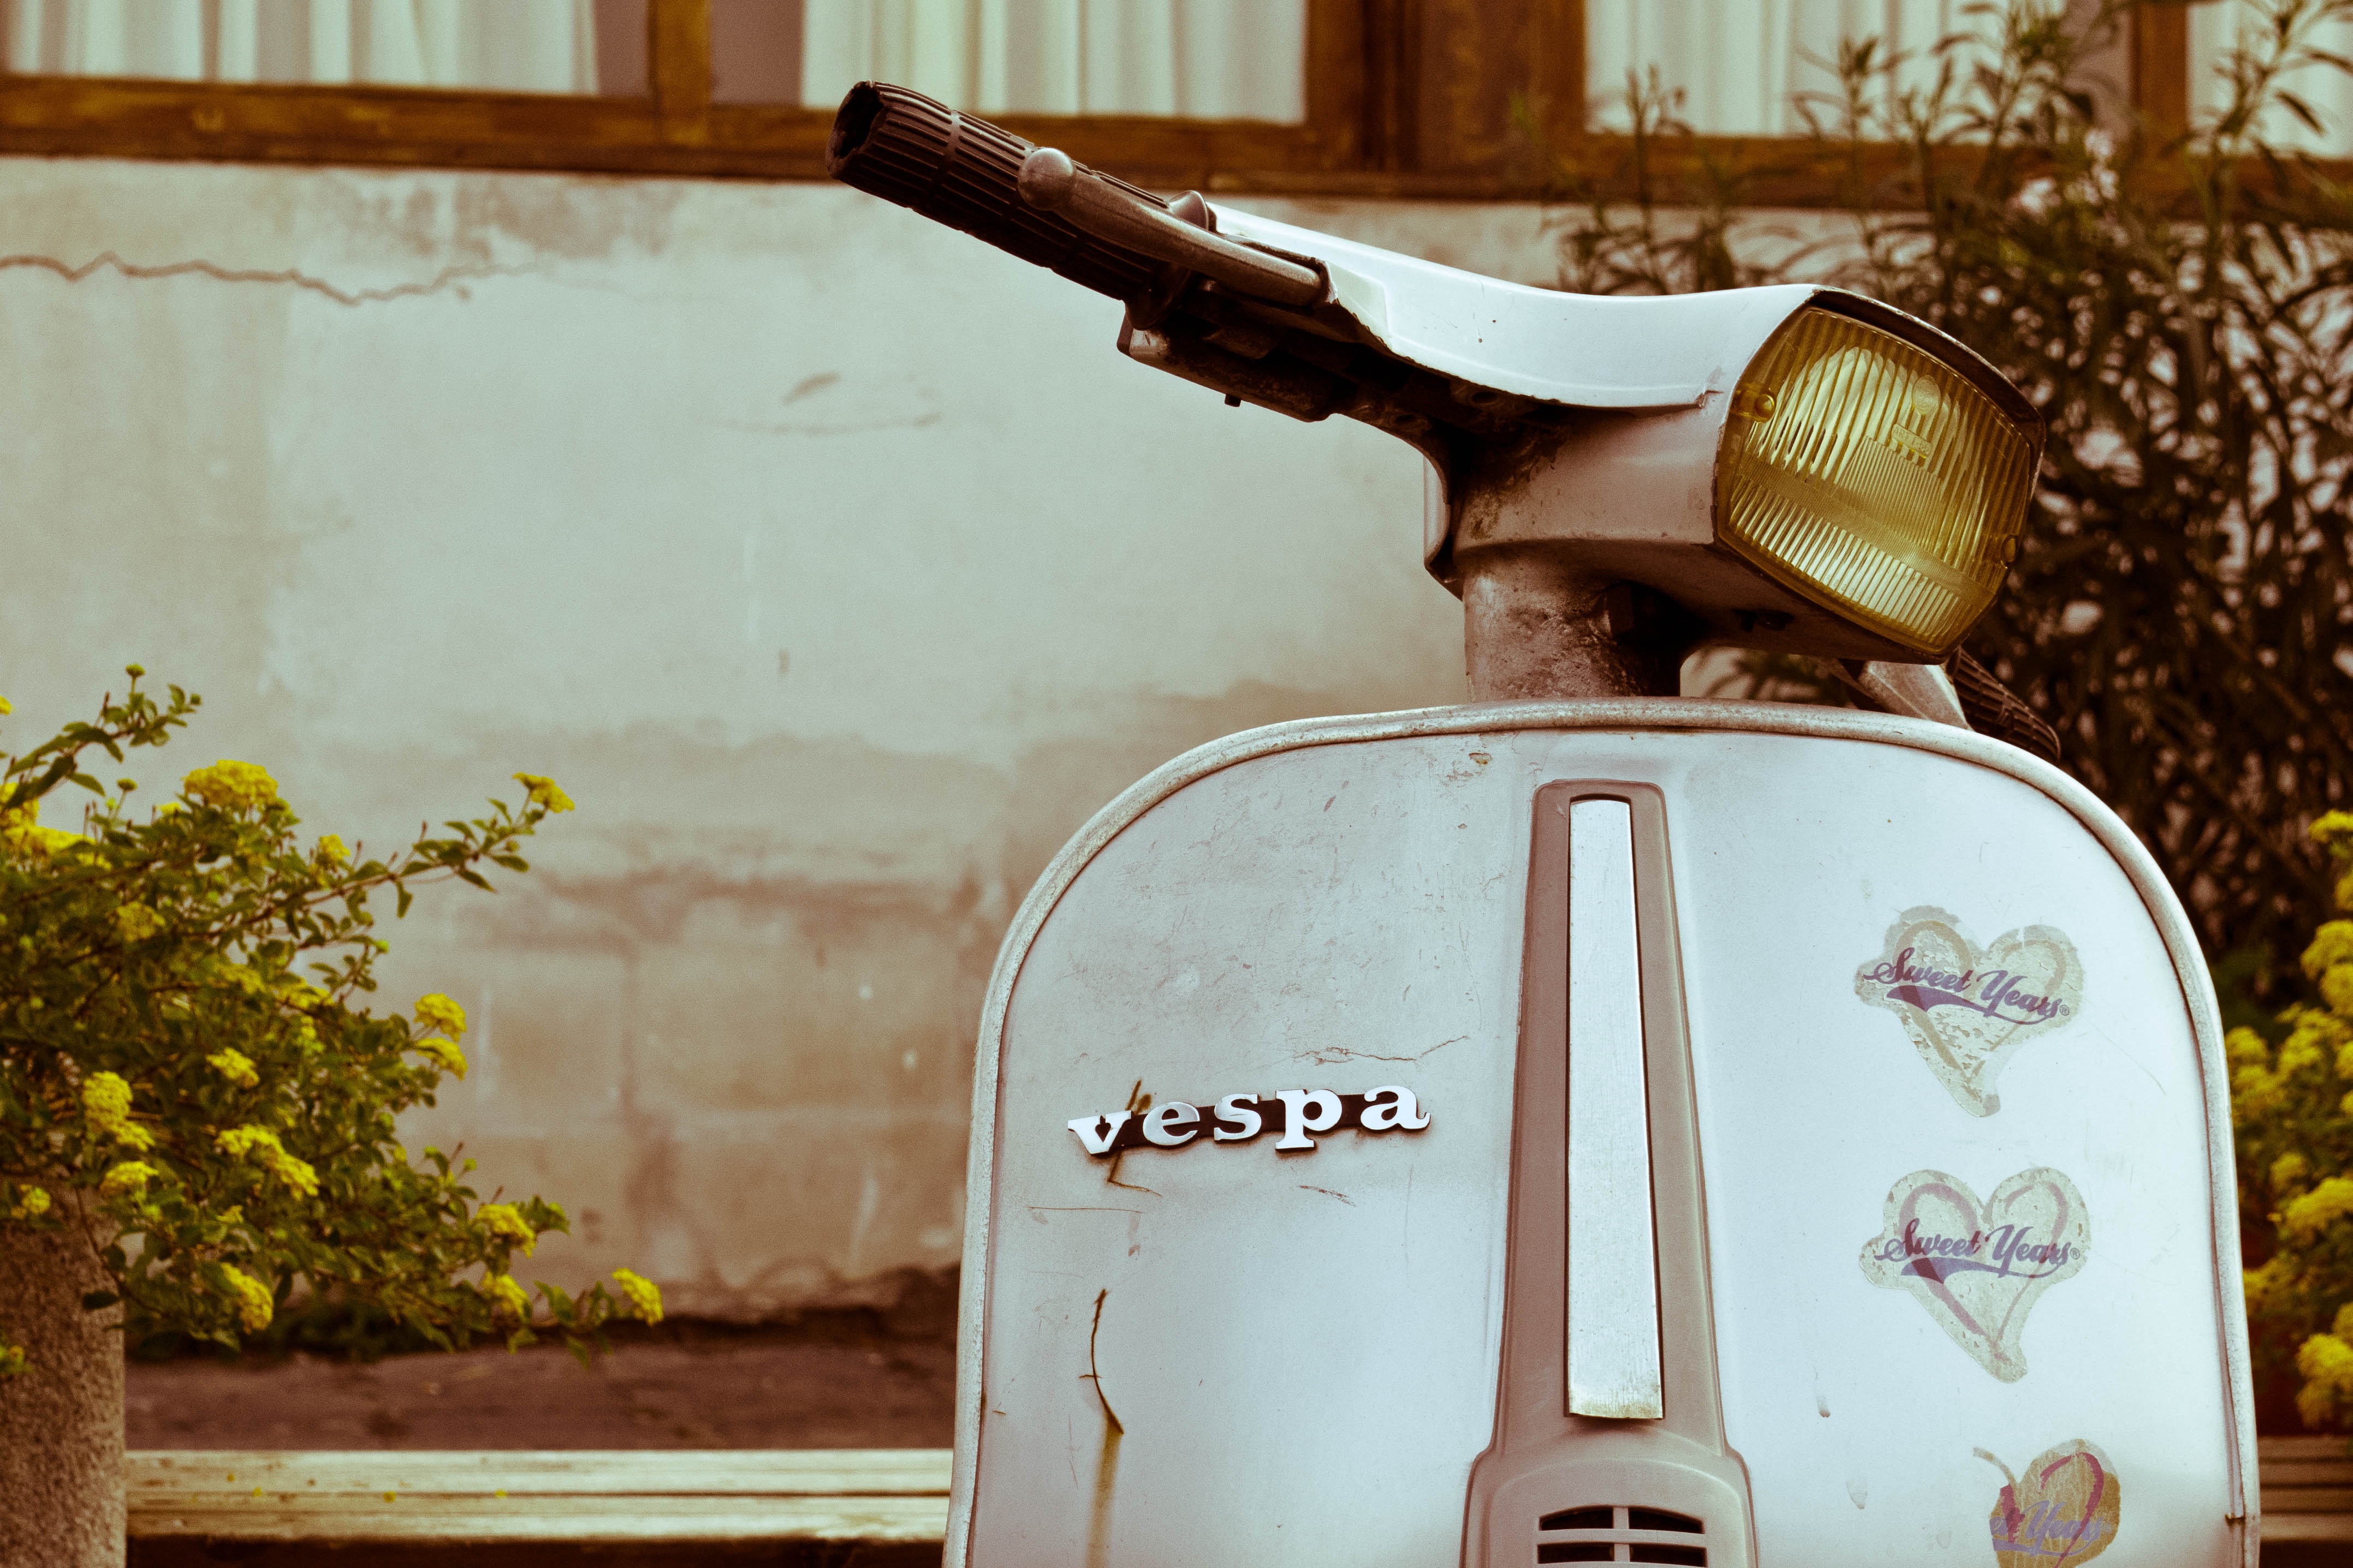
wood, art, man made object